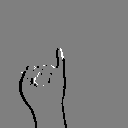
ASL letter: i